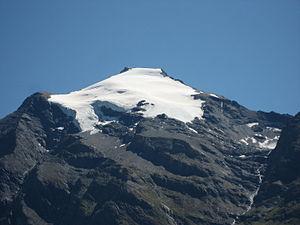
La pointe de Charbonnel est le point culminant des Alpes grées, dans la vallée de la Maurienne en Savoie.